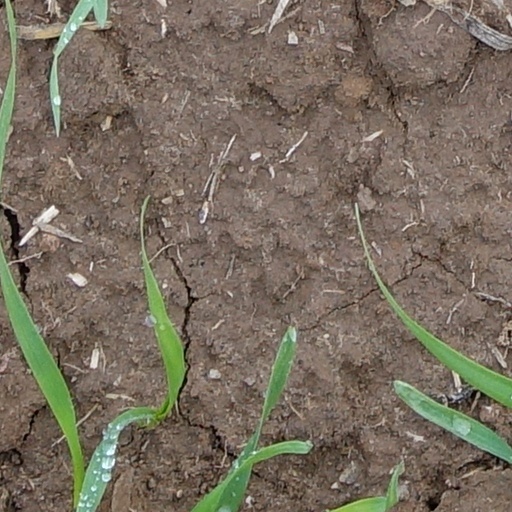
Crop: wheat